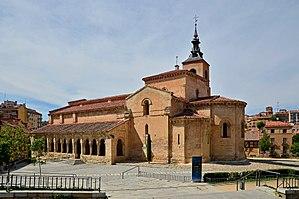
Eglise de San Millan, Ségovie.
L'Église de San Millán est une église romane de culte catholique située dans le quartier de San Millán de la ville de Ségovie, dans la communauté autonome de Castille-et-Léon.